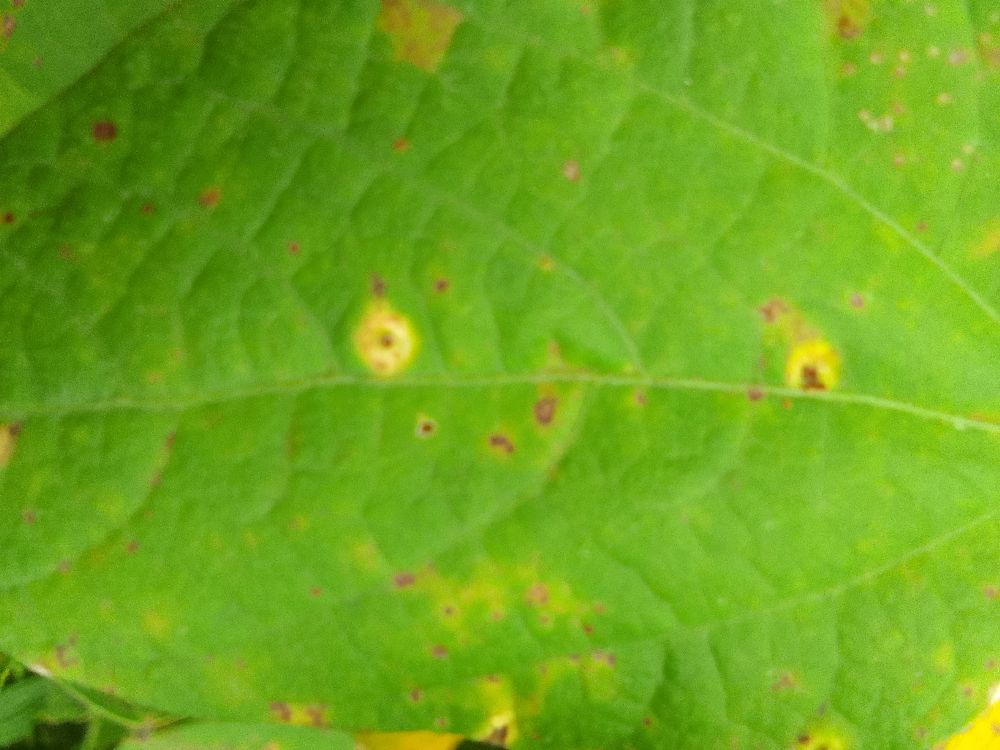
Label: rust